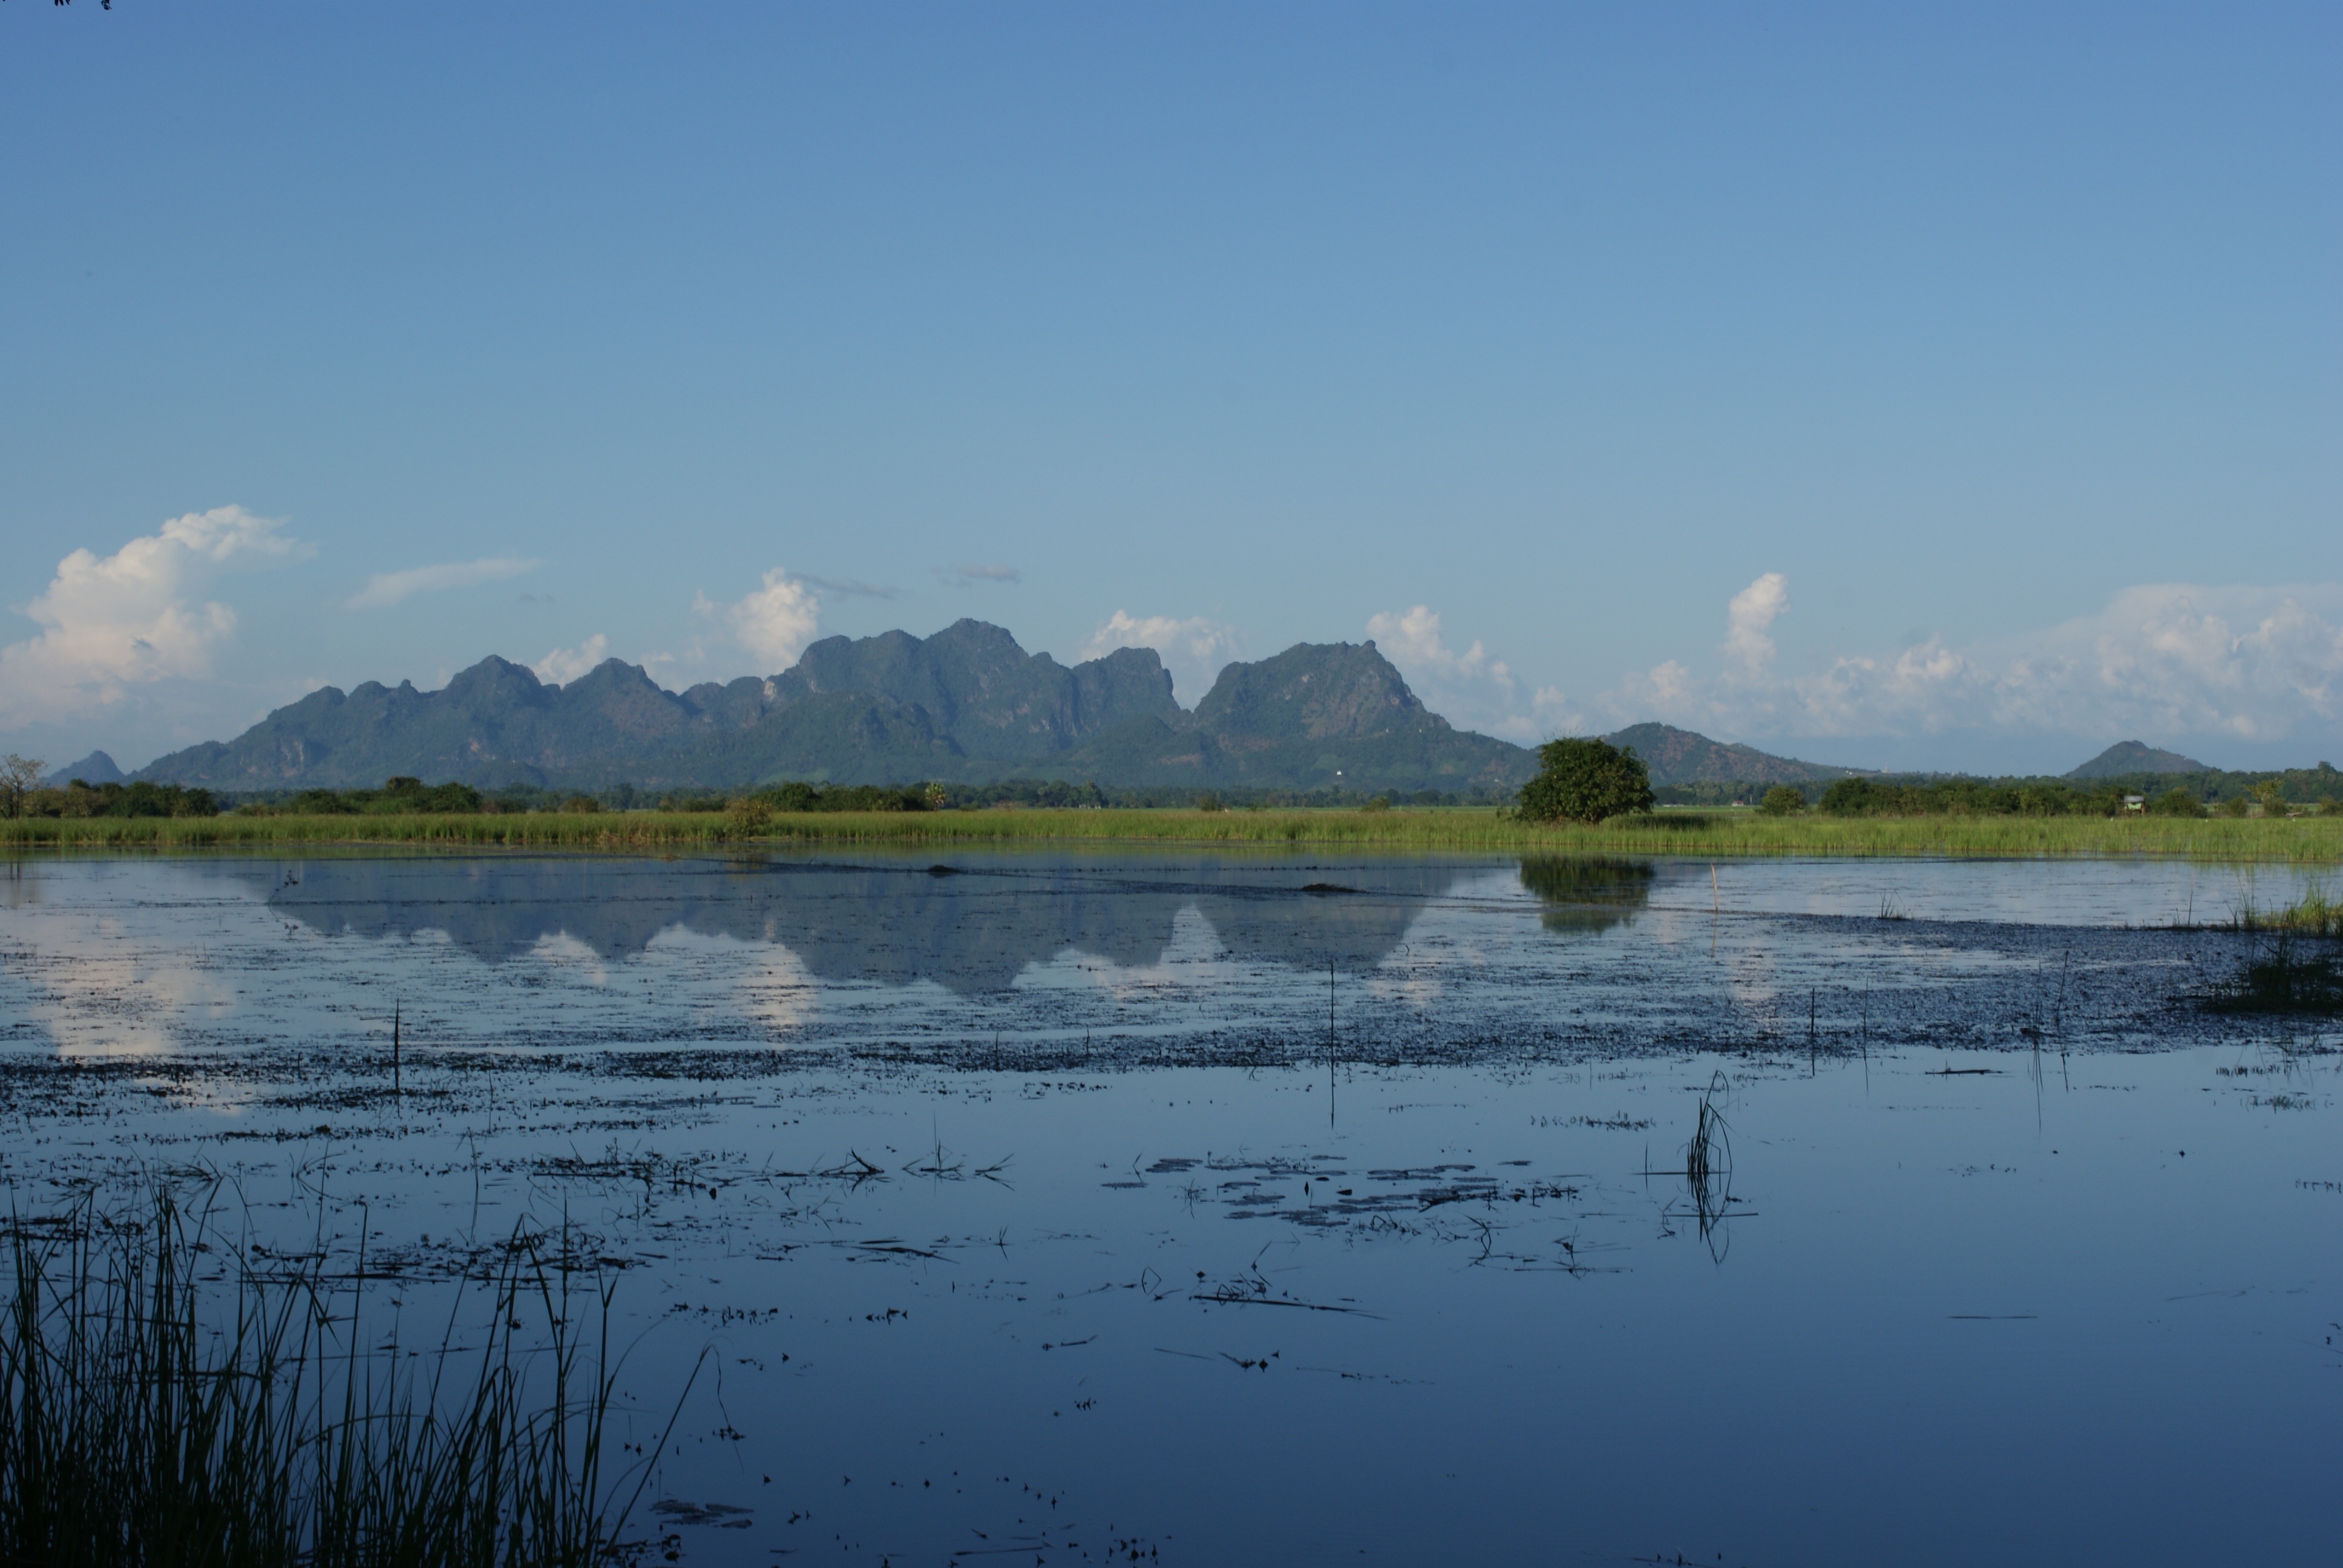
landscape, sea, water, nature, outdoor, marsh, mountain, sky, morning, shore, lake, dawn, river, panorama, travel, pond, environment, reflection, clean, asia, blue, reservoir, body of water, wetland, habitat, loch, natural environment, atmospheric phenomenon